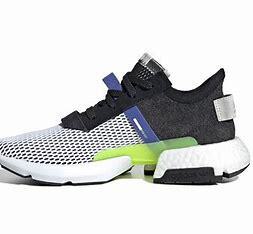
Brand: Adidas
Model: Pod S3 1